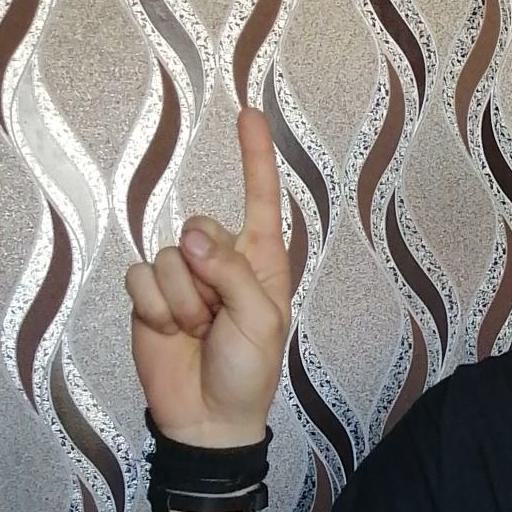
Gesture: one